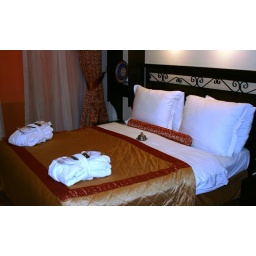
Hotel room... in that lovely silver covered plate are lokum... yummy Turkish sweets